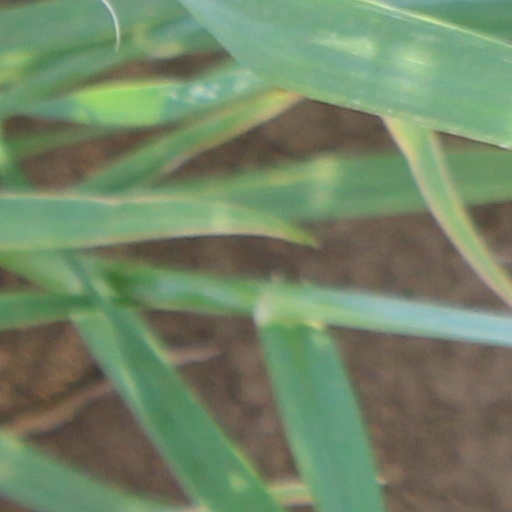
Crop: wheat